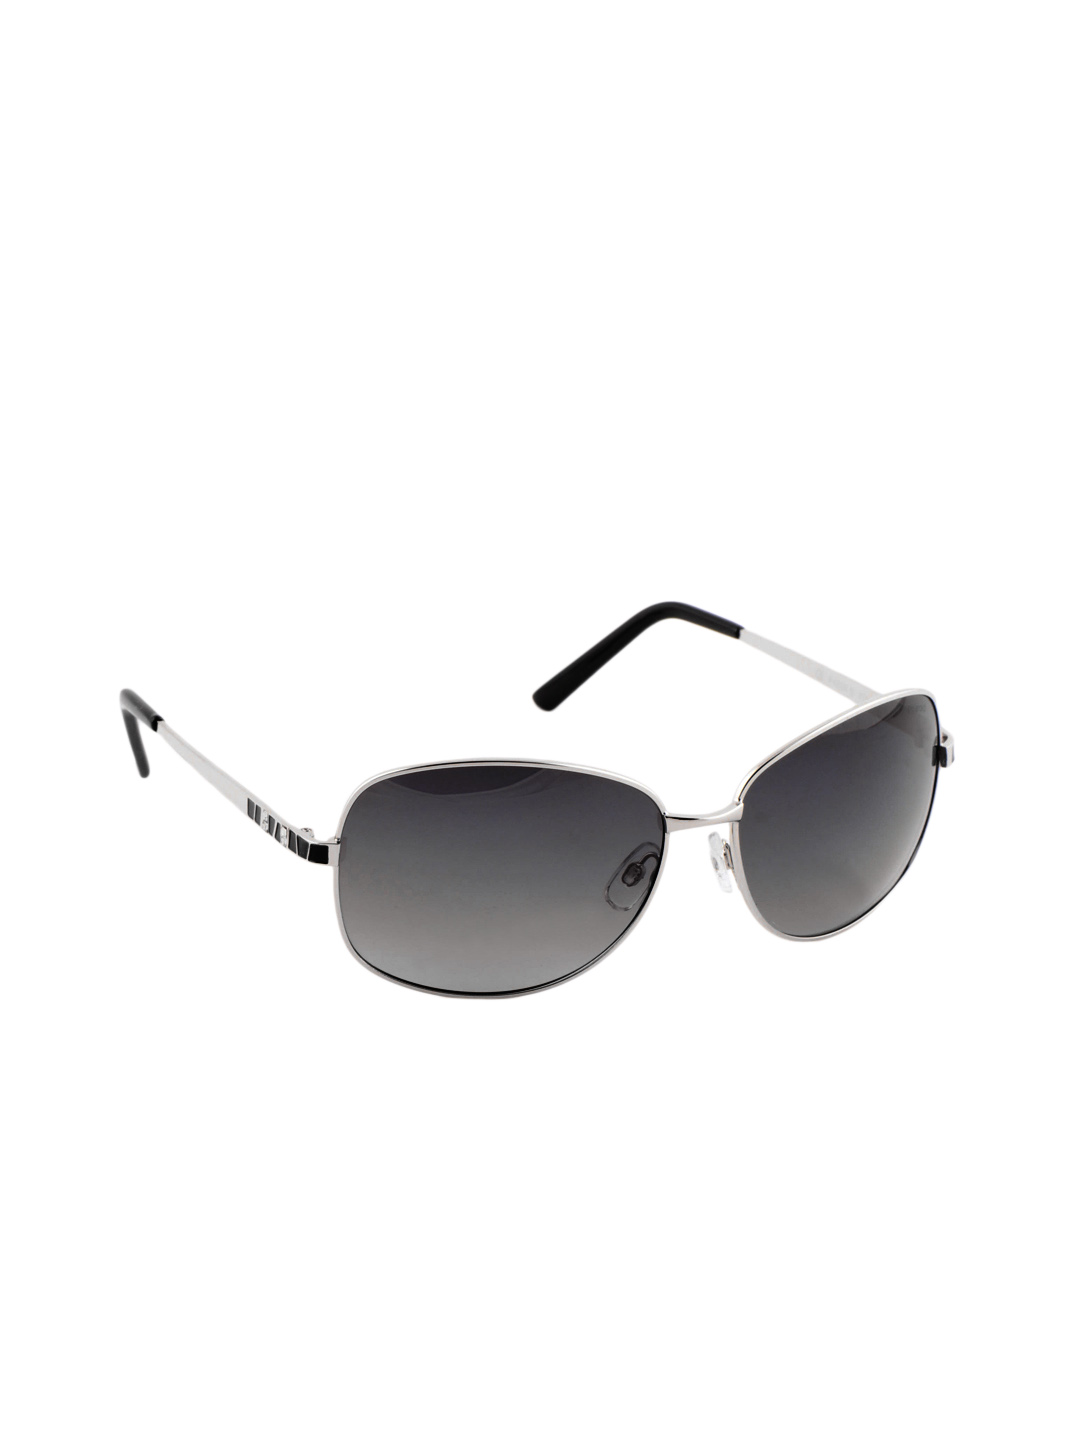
Polaroid Women Sunglasses
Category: Accessories / Eyewear / Sunglasses
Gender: Women
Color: Silver
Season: Winter 2016
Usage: Casual